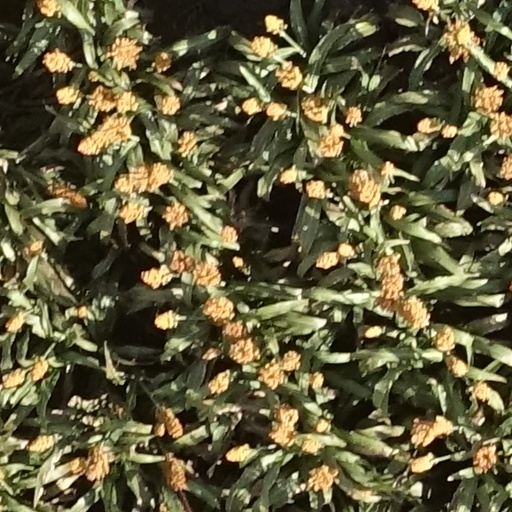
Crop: sorghum